George Ravenscroft

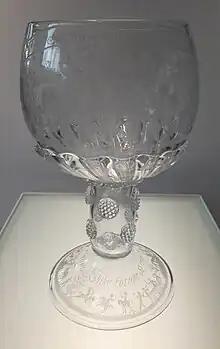
Rummer with coat of arms of John III Sobieski and the City of Gdańsk by George Ravenscroft's glassworks, engraved by Willem Mooleyser, 1677–1678, National Museum in Warsaw

George Ravenscroft (1632 – 7 June 1683) was an English businessman in the import/export and glass making trades. He is primarily known for his work in developing clear lead crystal glass (also known as flint glass) in England.